Vasyl Fedoryshyn

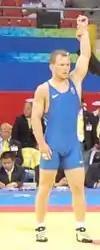
Vasyl Fedoryshyn

Vasyl Petrovych Fedoryshyn (born 31 March 1981) is a male wrestler from Ukraine, who competes in the men's -60 kg freestyle division.